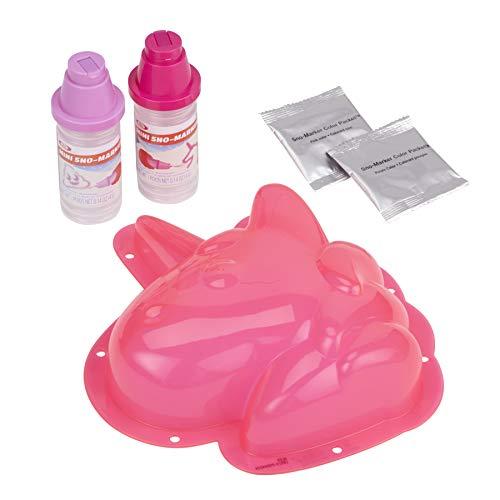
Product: Ideal SNO Shape Unicorn Mold Kids Outdoor Snow Activity
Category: Toys & Games | Toy Figures & Playsets | Action Figures
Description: Create a unicorn out of snow.
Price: $10.99
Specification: ProductDimensions:8x2.1x9inches|ItemWeight:6.9ounces|ShippingWeight:6.9ounces(Viewshippingratesandpolicies)|ASIN:B07TM78HS5|Itemmodelnumber:400502-2|Manufacturerrecommendedage:5yearsandup